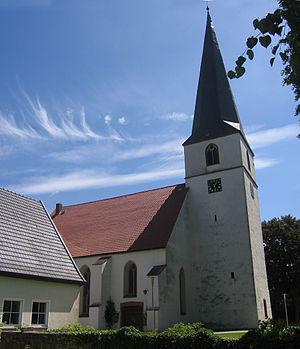
Église Blasheim à Lübbecke, arrondissement de Minden-Lübbecke, Rhénanie-du-Nord-Westphalie, Allemagne. العربية